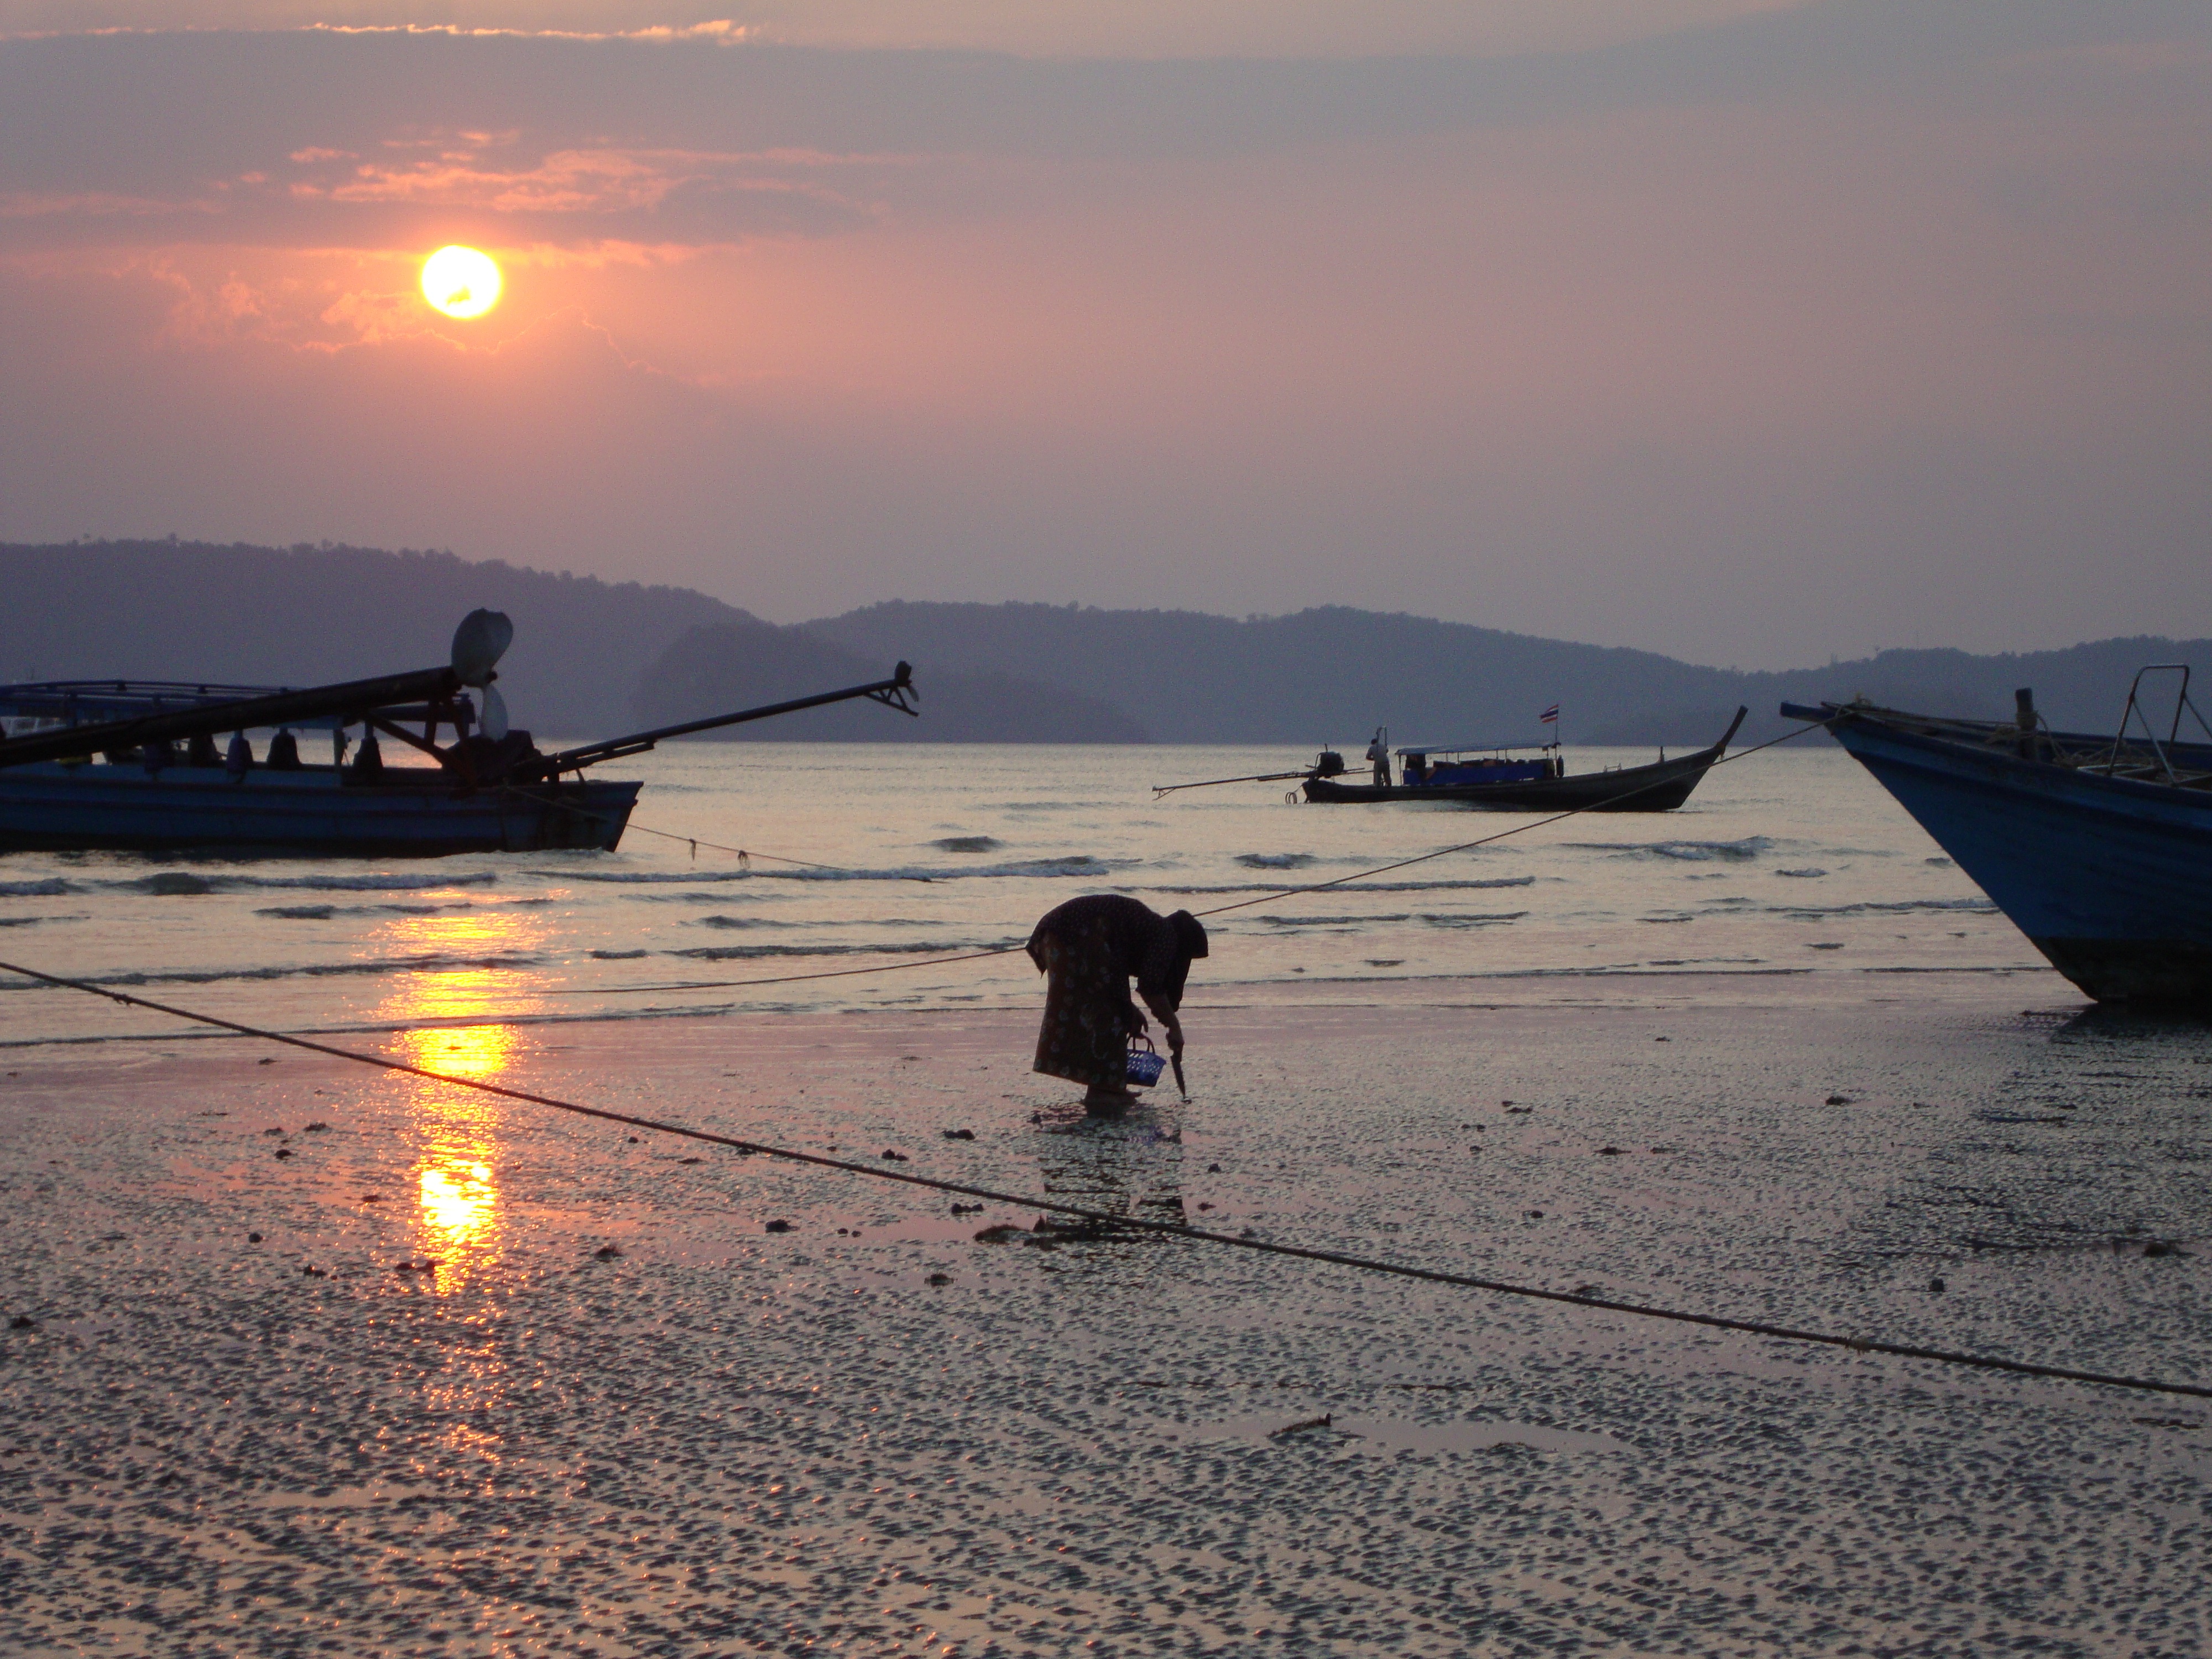
beach, sea, coast, water, sand, ocean, woman, sunrise, sunset, sunlight, morning, wave, dawn, dusk, evening, reflection, vehicle, tropical, asia, thailand, crabs, thai